First Council of Nicaea

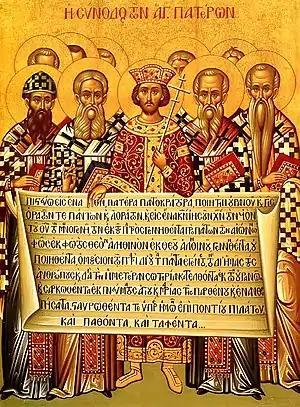
Icon depicting the Emperor Constantine and the bishops of the First Council of Nicaea (325) holding the Niceno–Constantinopolitan Creed of 381

The council formulated a creed, a declaration and summary of the Christian faith. Several creeds were already in existence; many creeds were acceptable to the members of the council, including Arius. From earliest times, various creeds served as a means of identification for Christians, as a means of inclusion and recognition, especially at baptism. In Rome, for example, the Apostles' Creed was popular, especially for use in Lent and the Easter season. In the Council of Nicaea, one specific creed was used to define the Church's faith clearly, to include those who professed it, and to exclude those who did not.